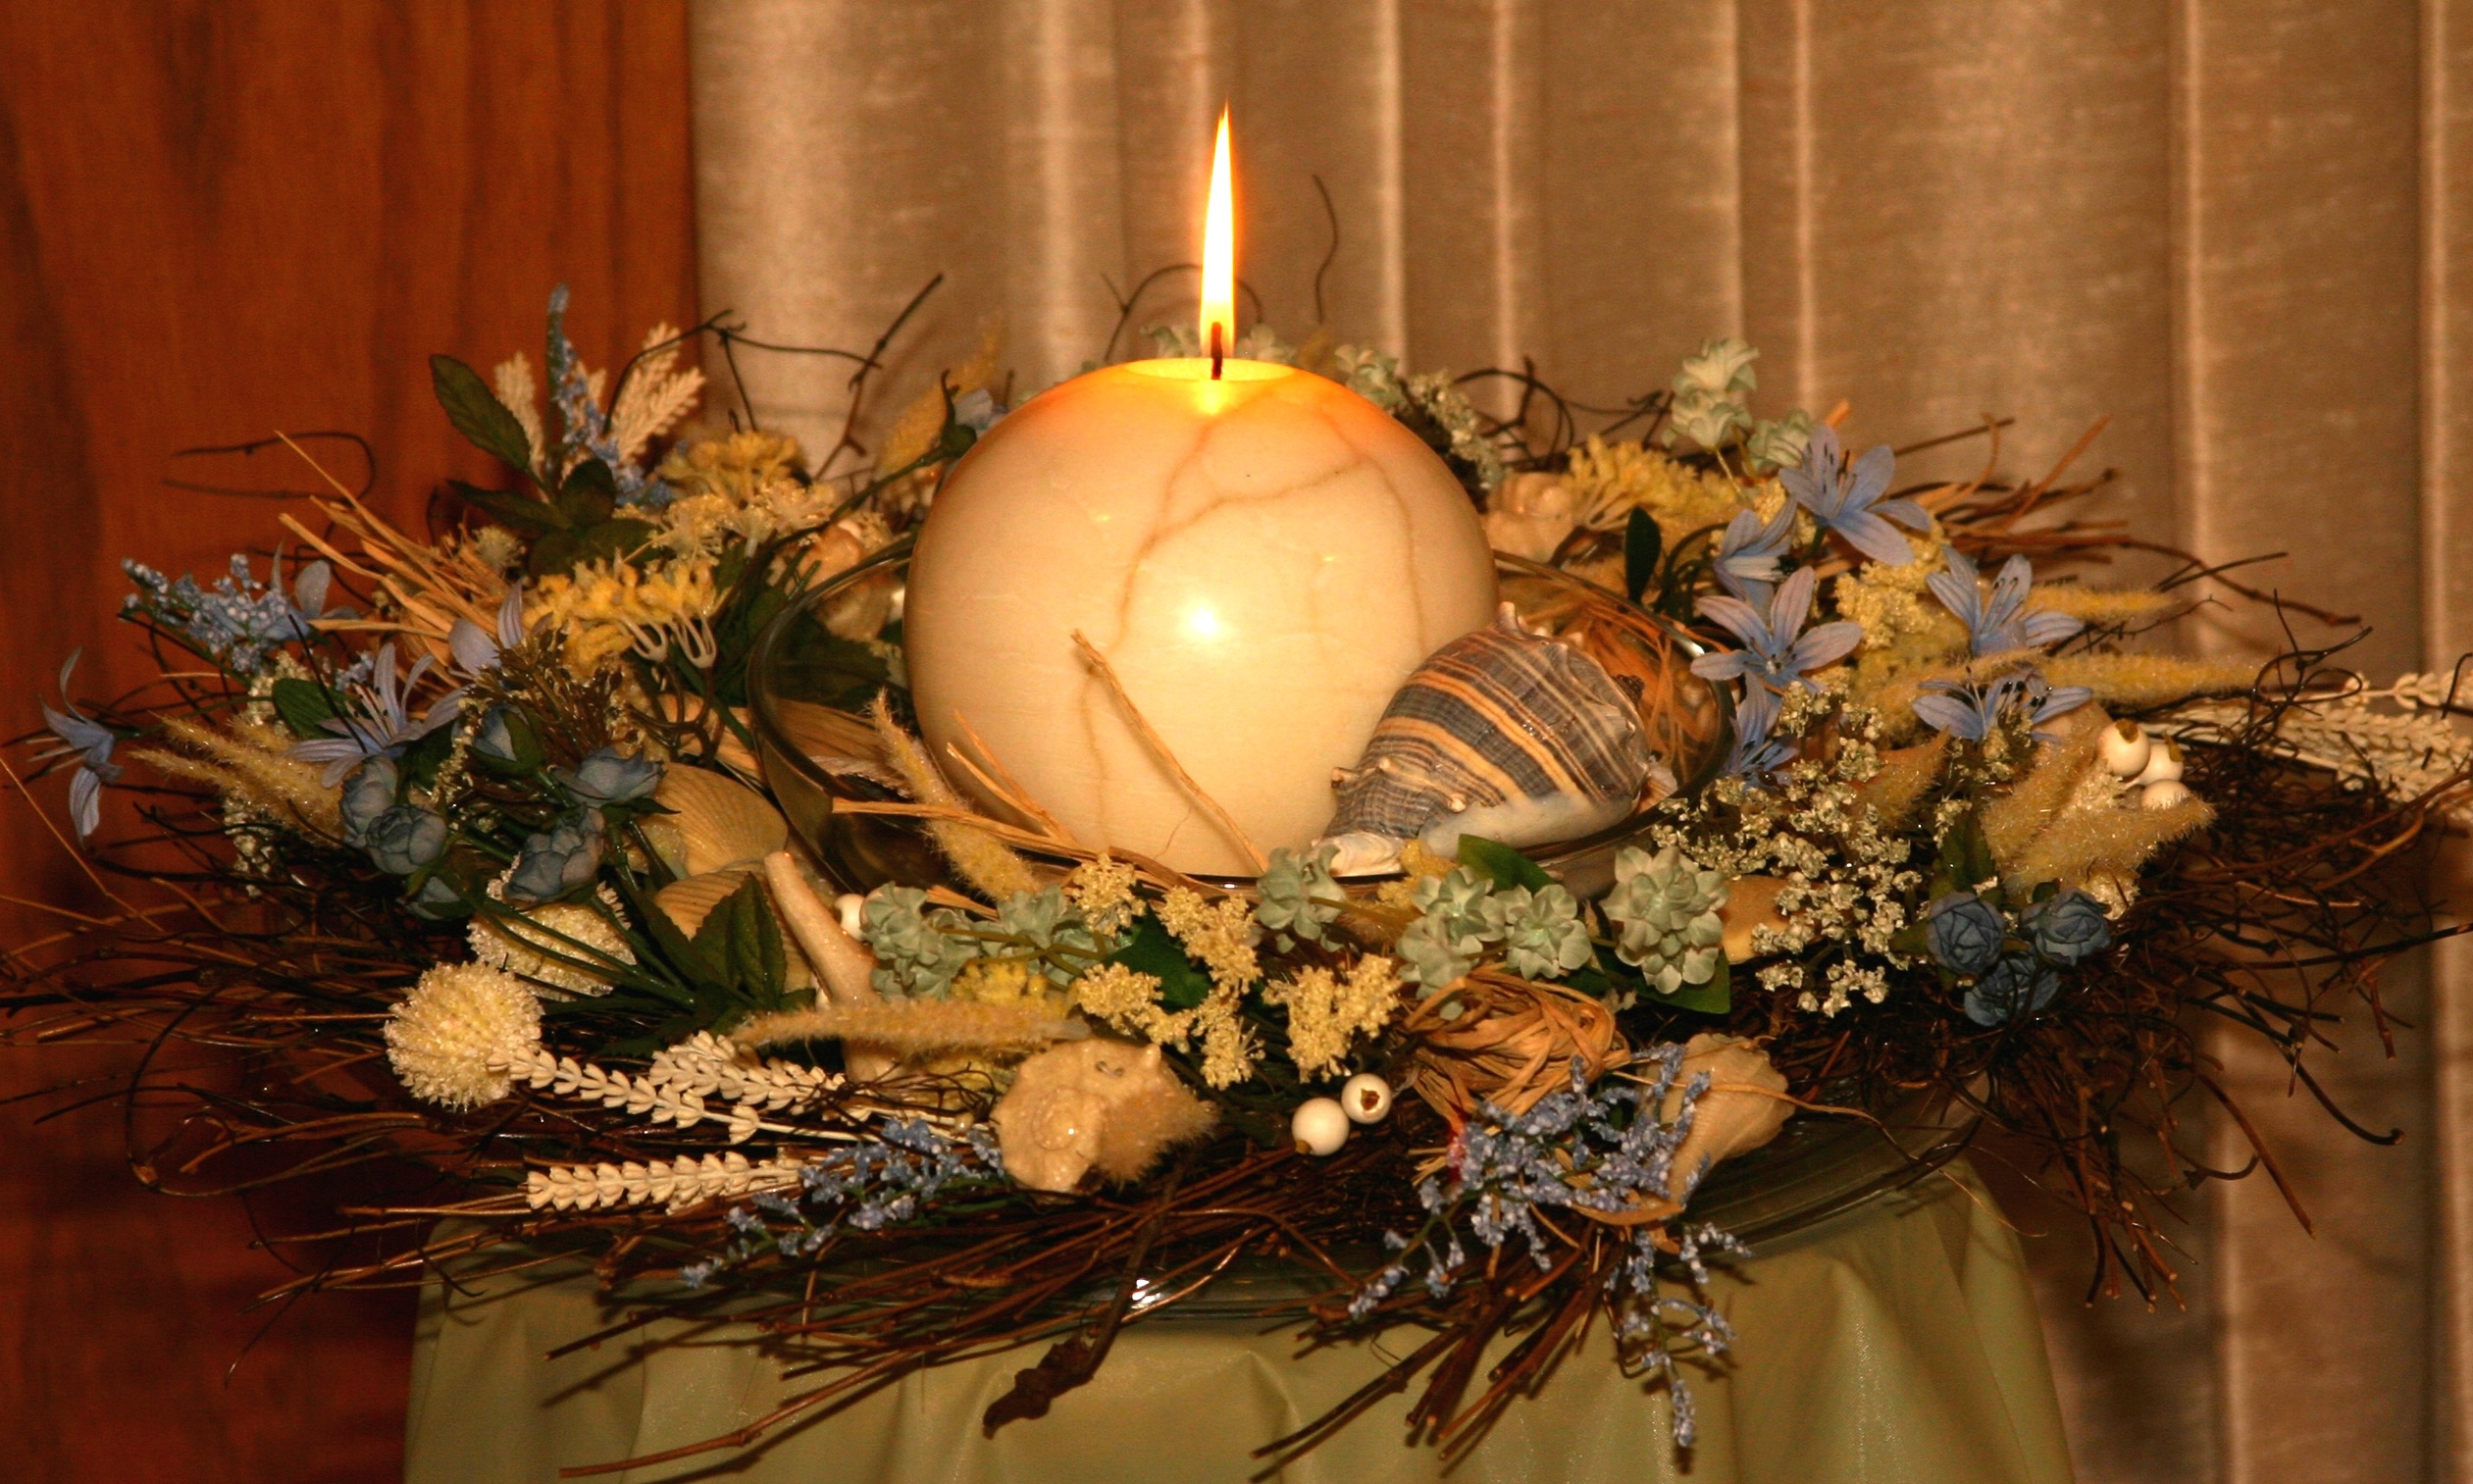
table, branch, light, flower, celebration, decoration, holiday, flame, fire, candle, christmas, lighting, wedding, decor, wreath, festive, celebrate, christmas decoration, burning, decorative, floristry, dried flowers, sea shells, floral design, centrepiece, flower arranging